Montreal Institute for the Deaf and Mute

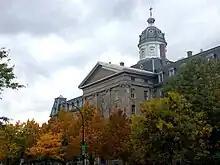
Montreal Institute for the Deaf and Mute building (2019).

The Montreal Institute for the Deaf and Mute was a boarding school operated by the Clercs de Saint-Viateur (English: "Clerics of St Viator") between 1848 and 1983 in Montreal, Quebec.